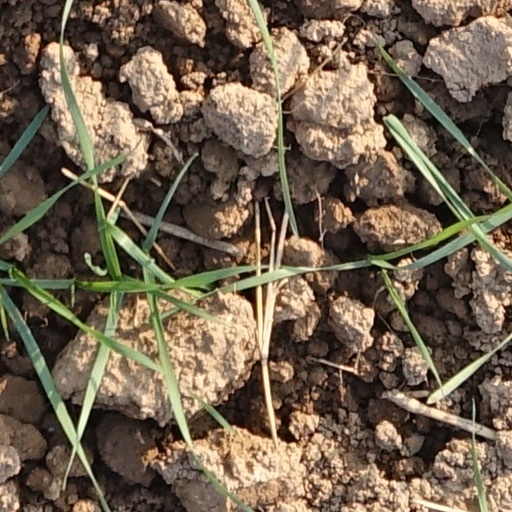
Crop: wheat